Abdelhamid Zerrifi

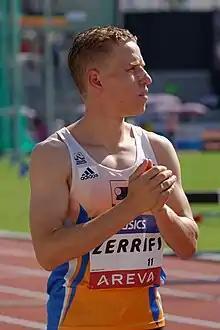
Abdelhamid Zerrifi in 2013

Abdelhamid Zerrifi (born 20 June 1986) is an Algerian athlete specialising in the 3000 metres steeplechase. He represented his country at the 2013 and 2015 World Championships without qualifying for the final. His personal best in the event is 8:25.96 set in Paris Saint-Denis in 2013.